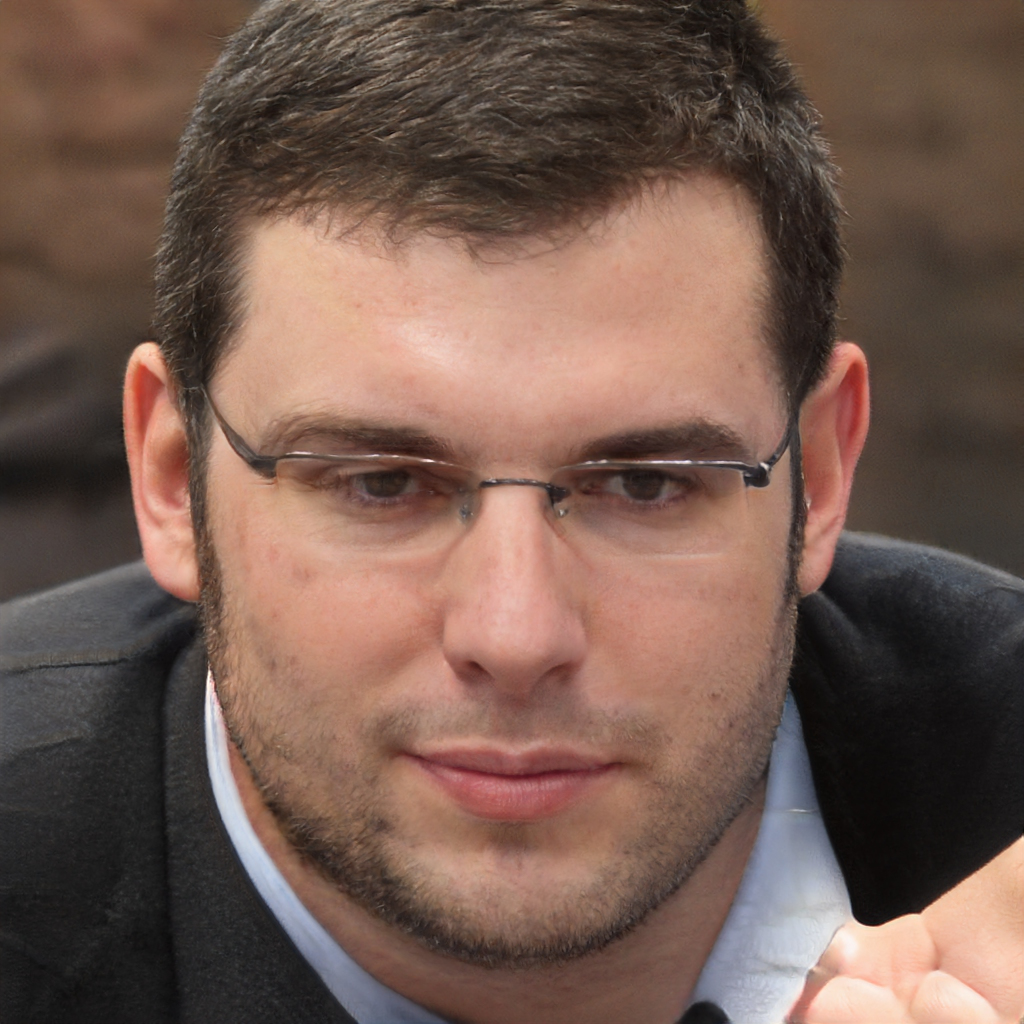
Label: No Watermark